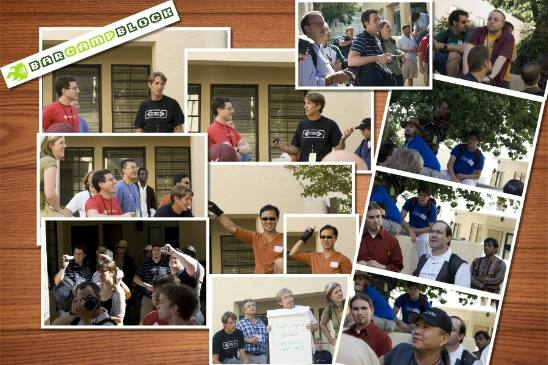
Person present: Yes